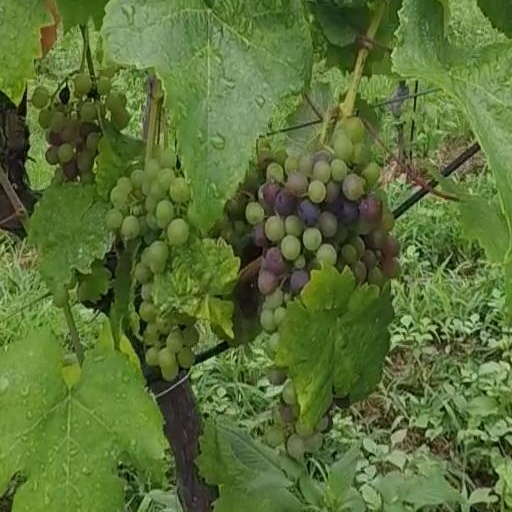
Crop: grape